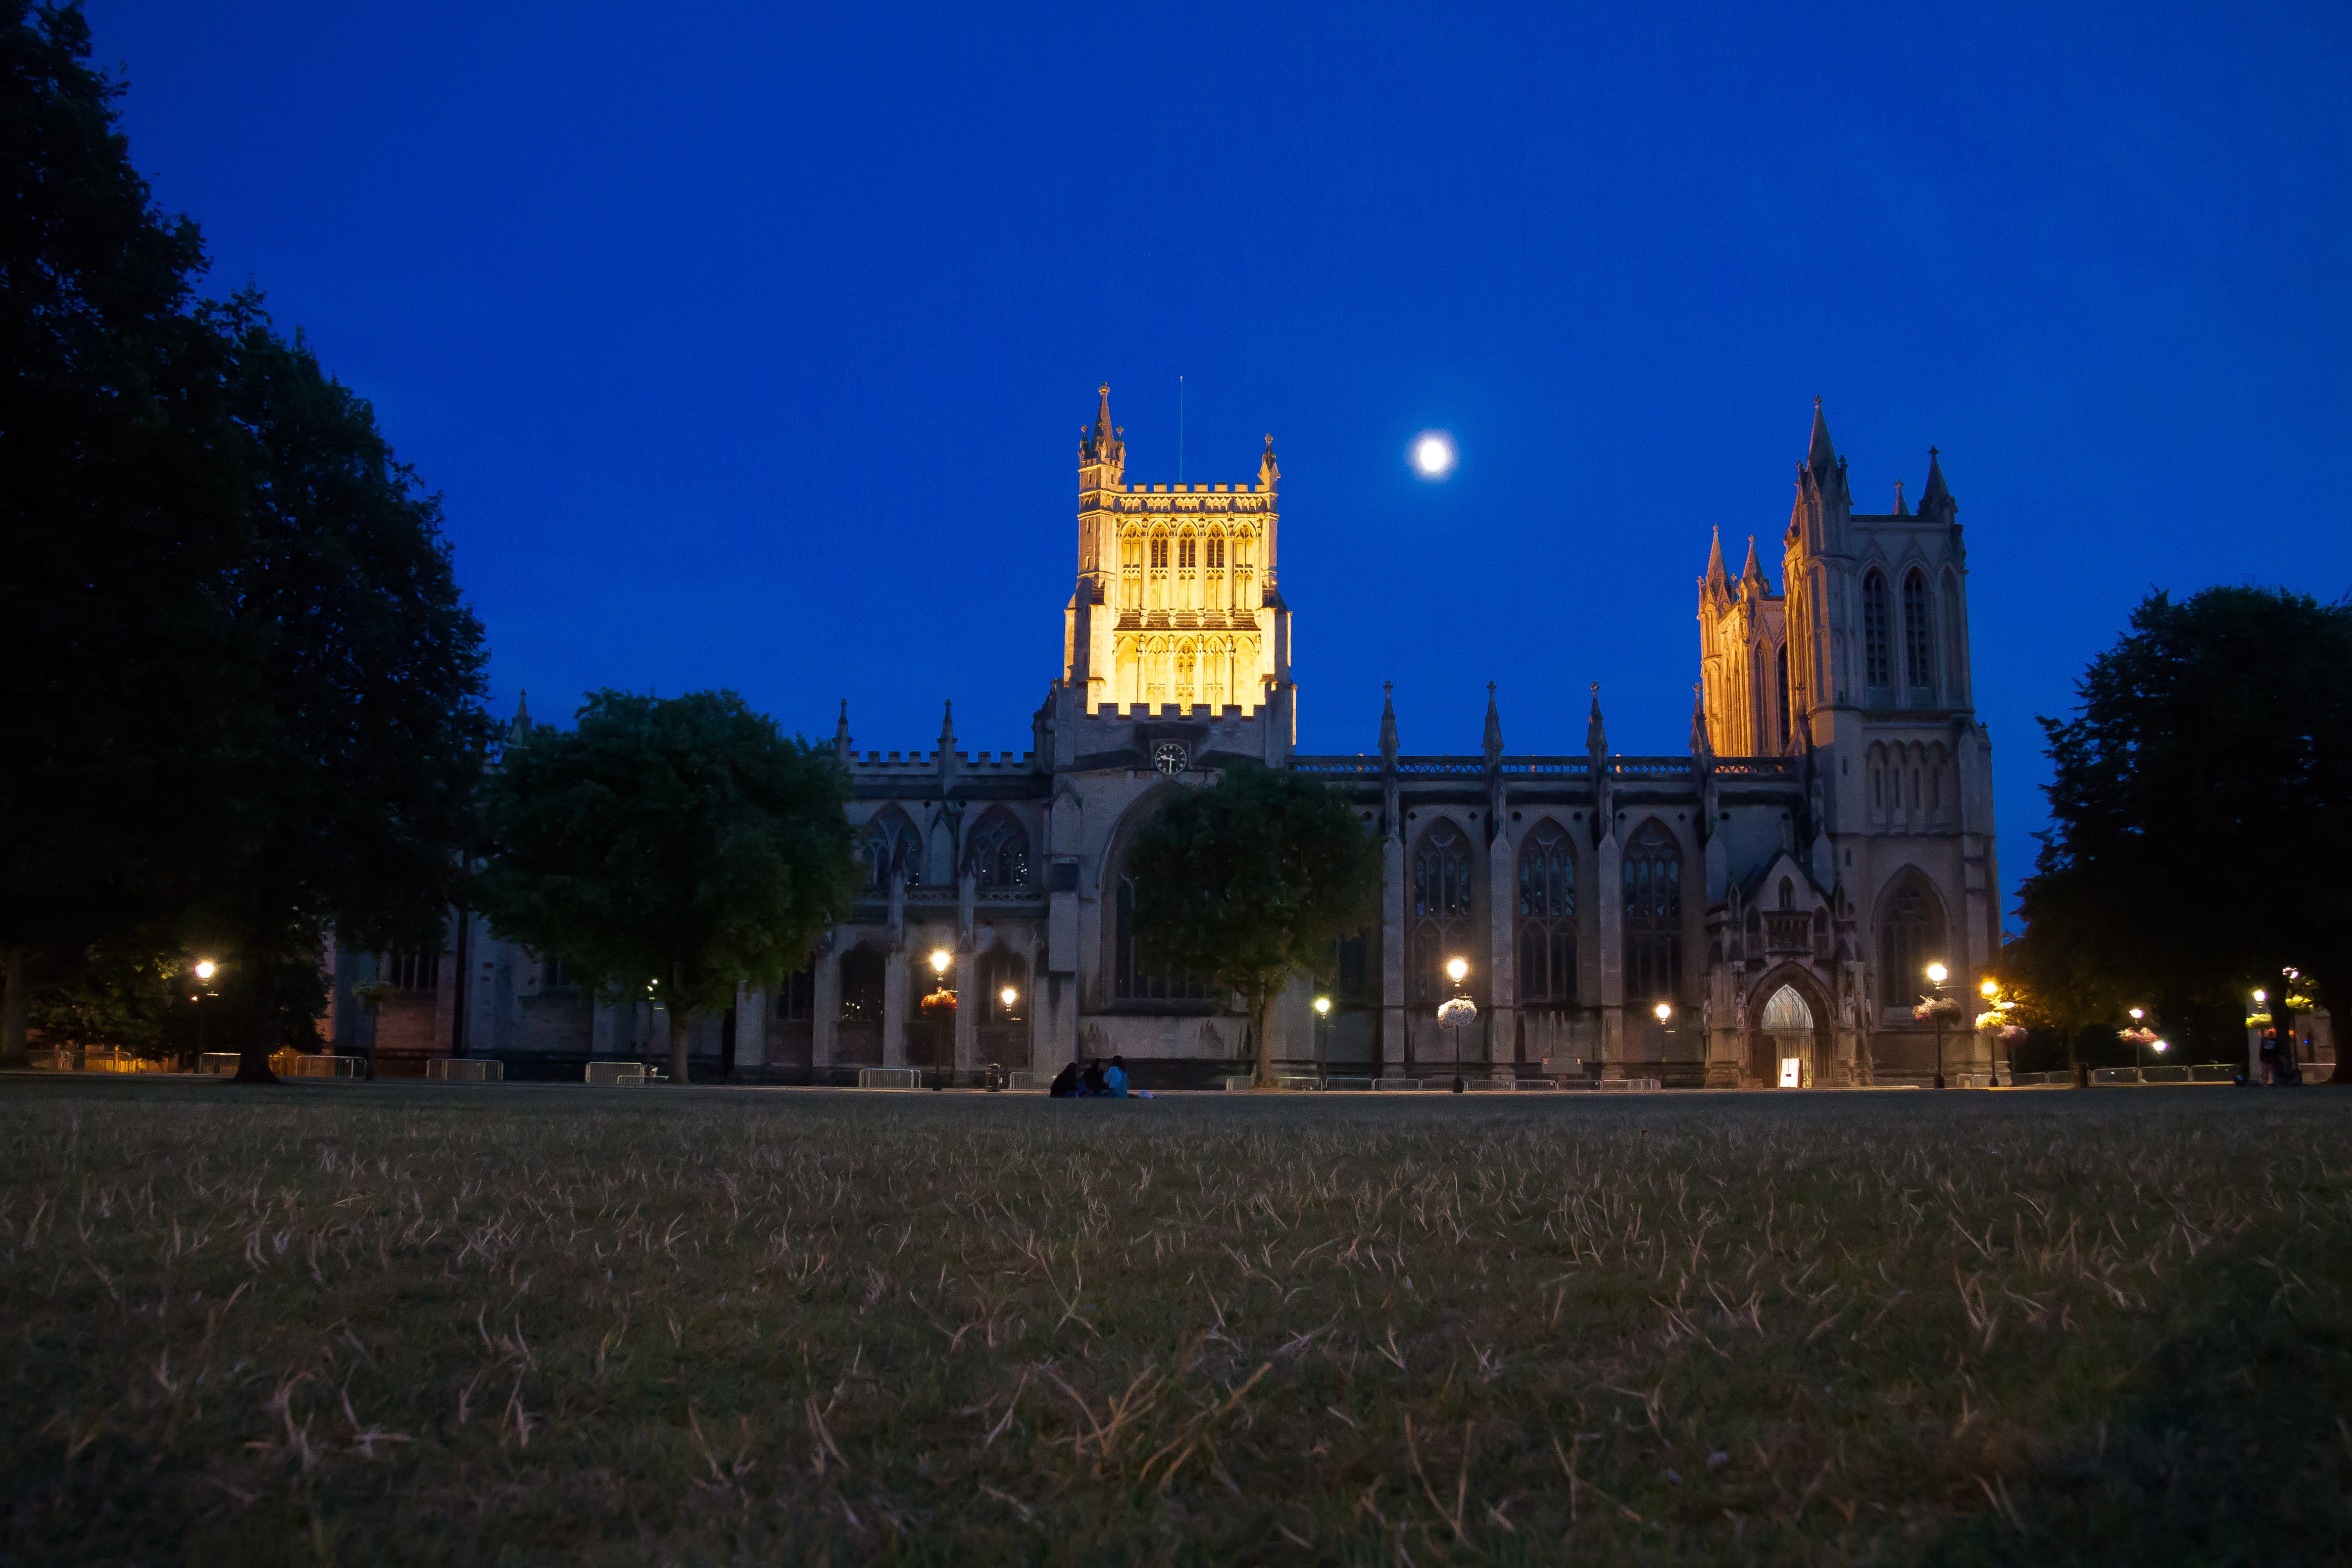
architecture, night, building, old, cityscape, dusk, evening, landmark, church, cathedral, lighting, moon, gothic, place of worship, illuminated, trees, england, art, towers, rush, bristol, bishop church